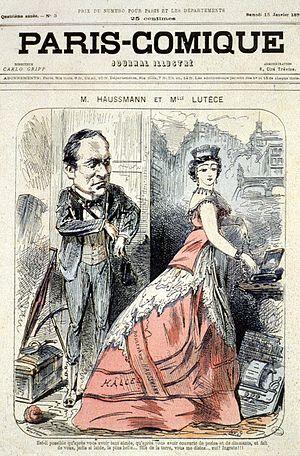
Georges Eugène Haussmann, communément appelé le baron Haussmann, né le 27 mars 1809 à Paris et mort le 11 janvier 1891 dans la même ville, est un haut fonctionnaire et homme politique français.